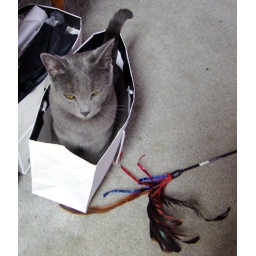
cat in bag with feather toy